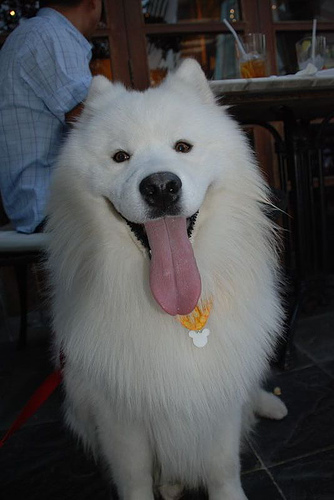
Animal: dog
Breed: samoyed